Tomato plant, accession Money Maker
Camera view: vertical (180 deg); turntable rotation: 120 degrees
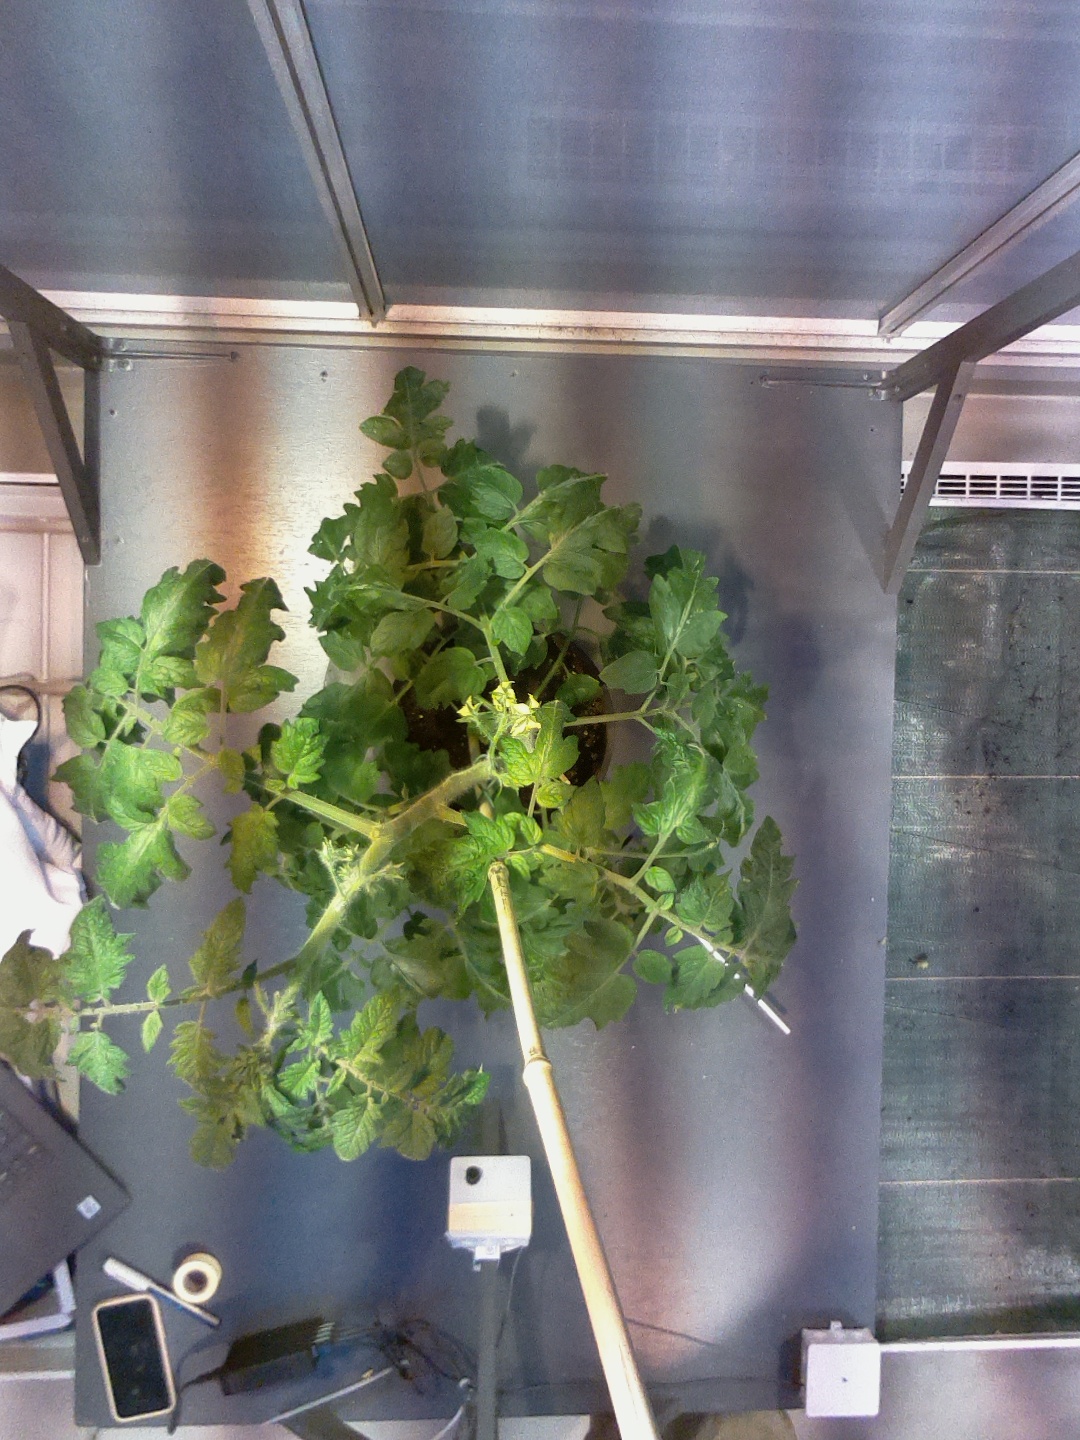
BBCH growth stage 65: Full flowering, 50%-60% of flowers open, first petals falling